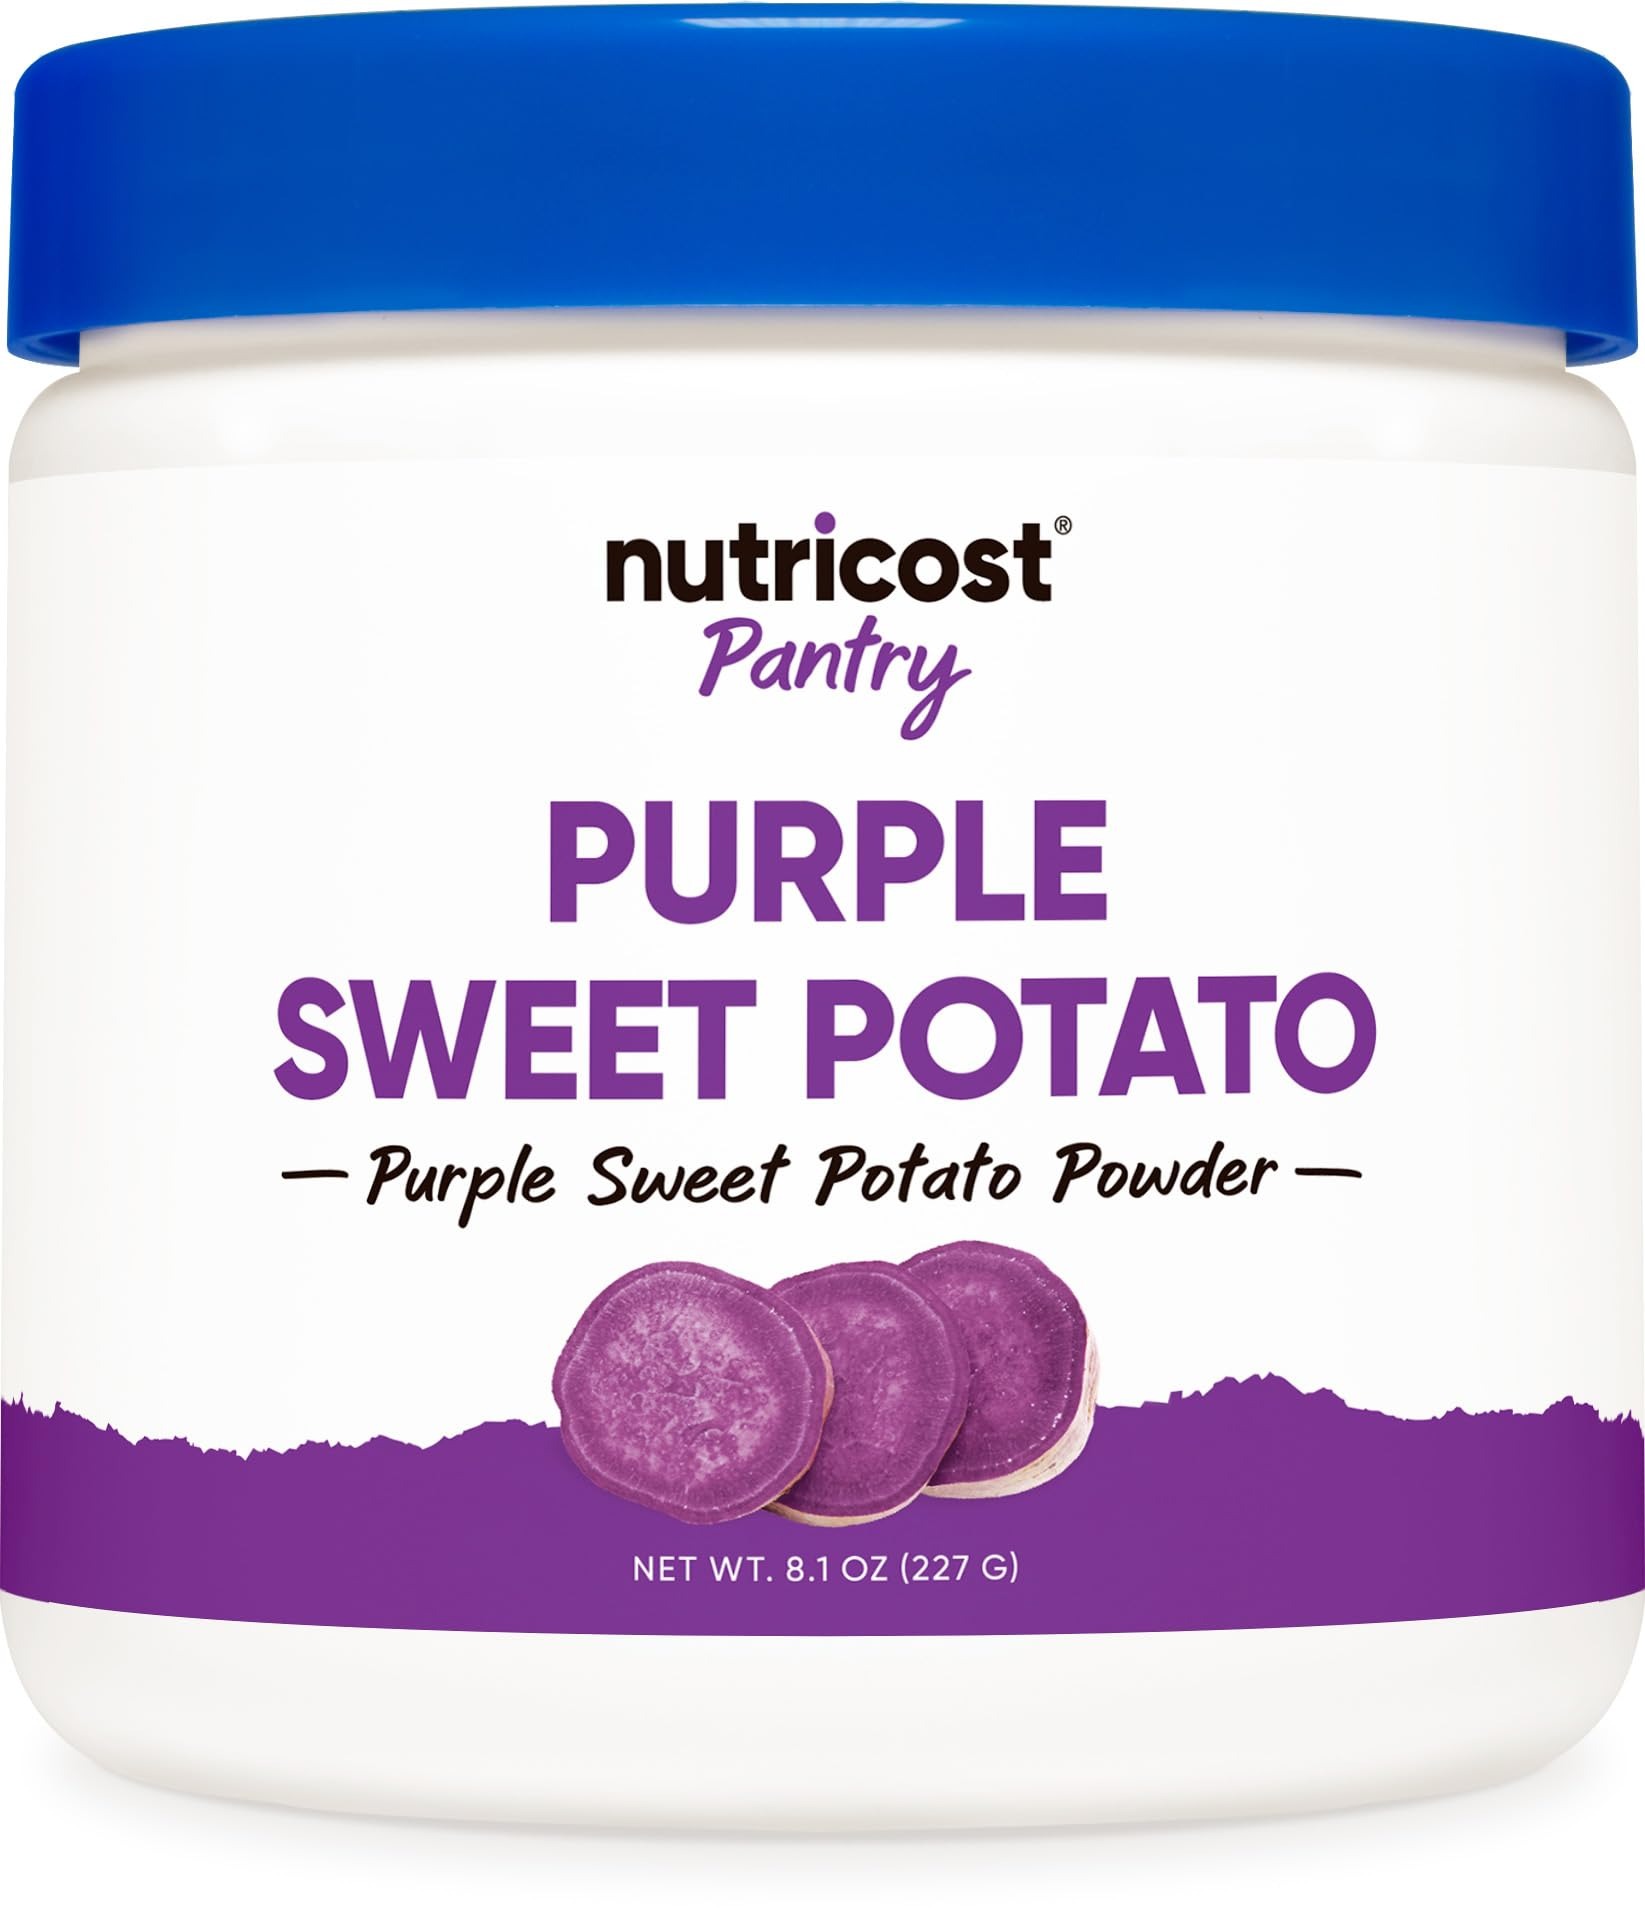
Item Name: Nutricost Purple Sweet Potato Powder 8 oz - Gluten Free, GMO-Free, Vegan
Bullet Point 1: Vegan & GMO-Free: Nutricost Purple Sweet Potato Powder is free from genetically modified organisms, perfect for a variety of diets.
Bullet Point 2: GMP Compliant: Proudly made in a GMP-compliant facility.
Bullet Point 3: 8 oz Per Container: Each package offers 8 ounces of pure, versatile purple sweet potato powder.
Bullet Point 4: Gluten-Free: A worry-free addition to your pantry, ideal for those following a gluten-free lifestyle.
Bullet Point 5: Versatile Uses: Enhance smoothies, beverages, baked goods, and recipes to give a vibrant purple hue and flavor.
Product Description: Elevate your culinary creations with Nutricost Purple Sweet Potato Powder! This powder is GMO-free, gluten-free, and vegan, making it an excellent choice for a wide variety of recipes. Each 8-ounce container is filled with purple sweet potato powder. Whether you’re blending it into smoothies, adding color and flavor to baked goods, or using it in creative dishes, this versatile powder delivers exceptional results. Manufactured in a GMP-compliant facility.
Value: 8.1
Unit: Ounce

Price: 13.95